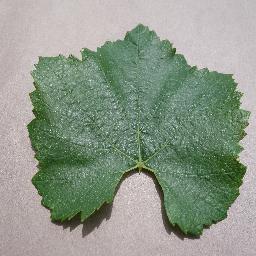
Label: Grape___healthy